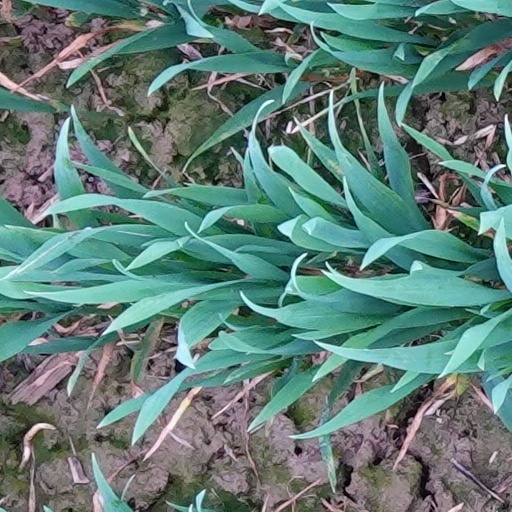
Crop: wheat